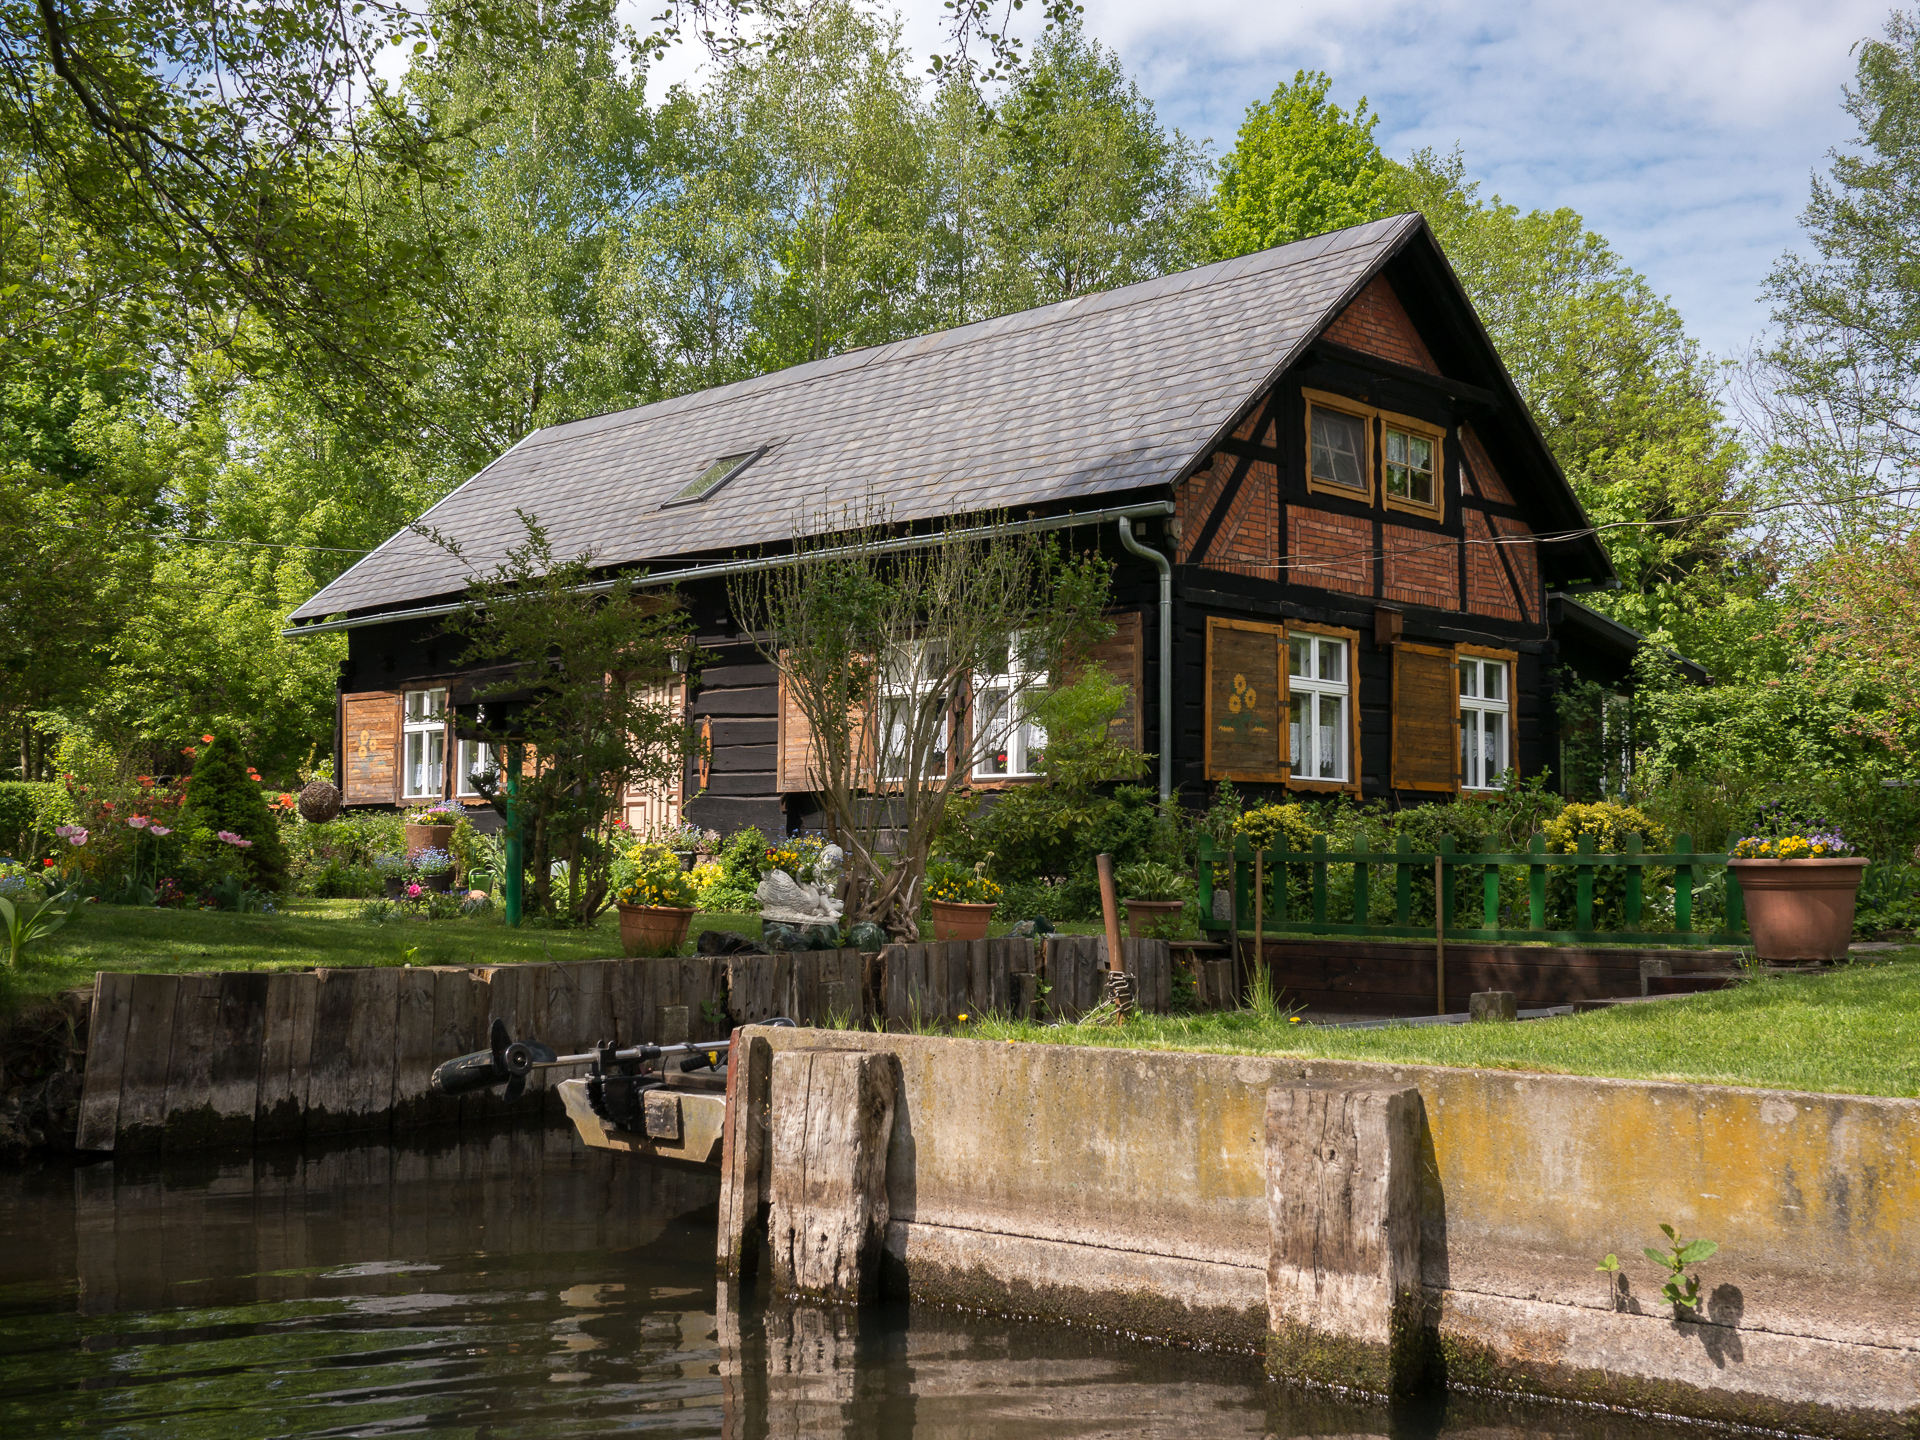
water, outdoor, house, old, home, river, hut, village, spring, cottage, serene, boathouse, waterway, 2015, frhling, alt, estate, fluss, haus, panasoniclumixg5, panasoniclumix20mmf17, spreewald, rural area